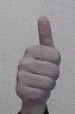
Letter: aleff